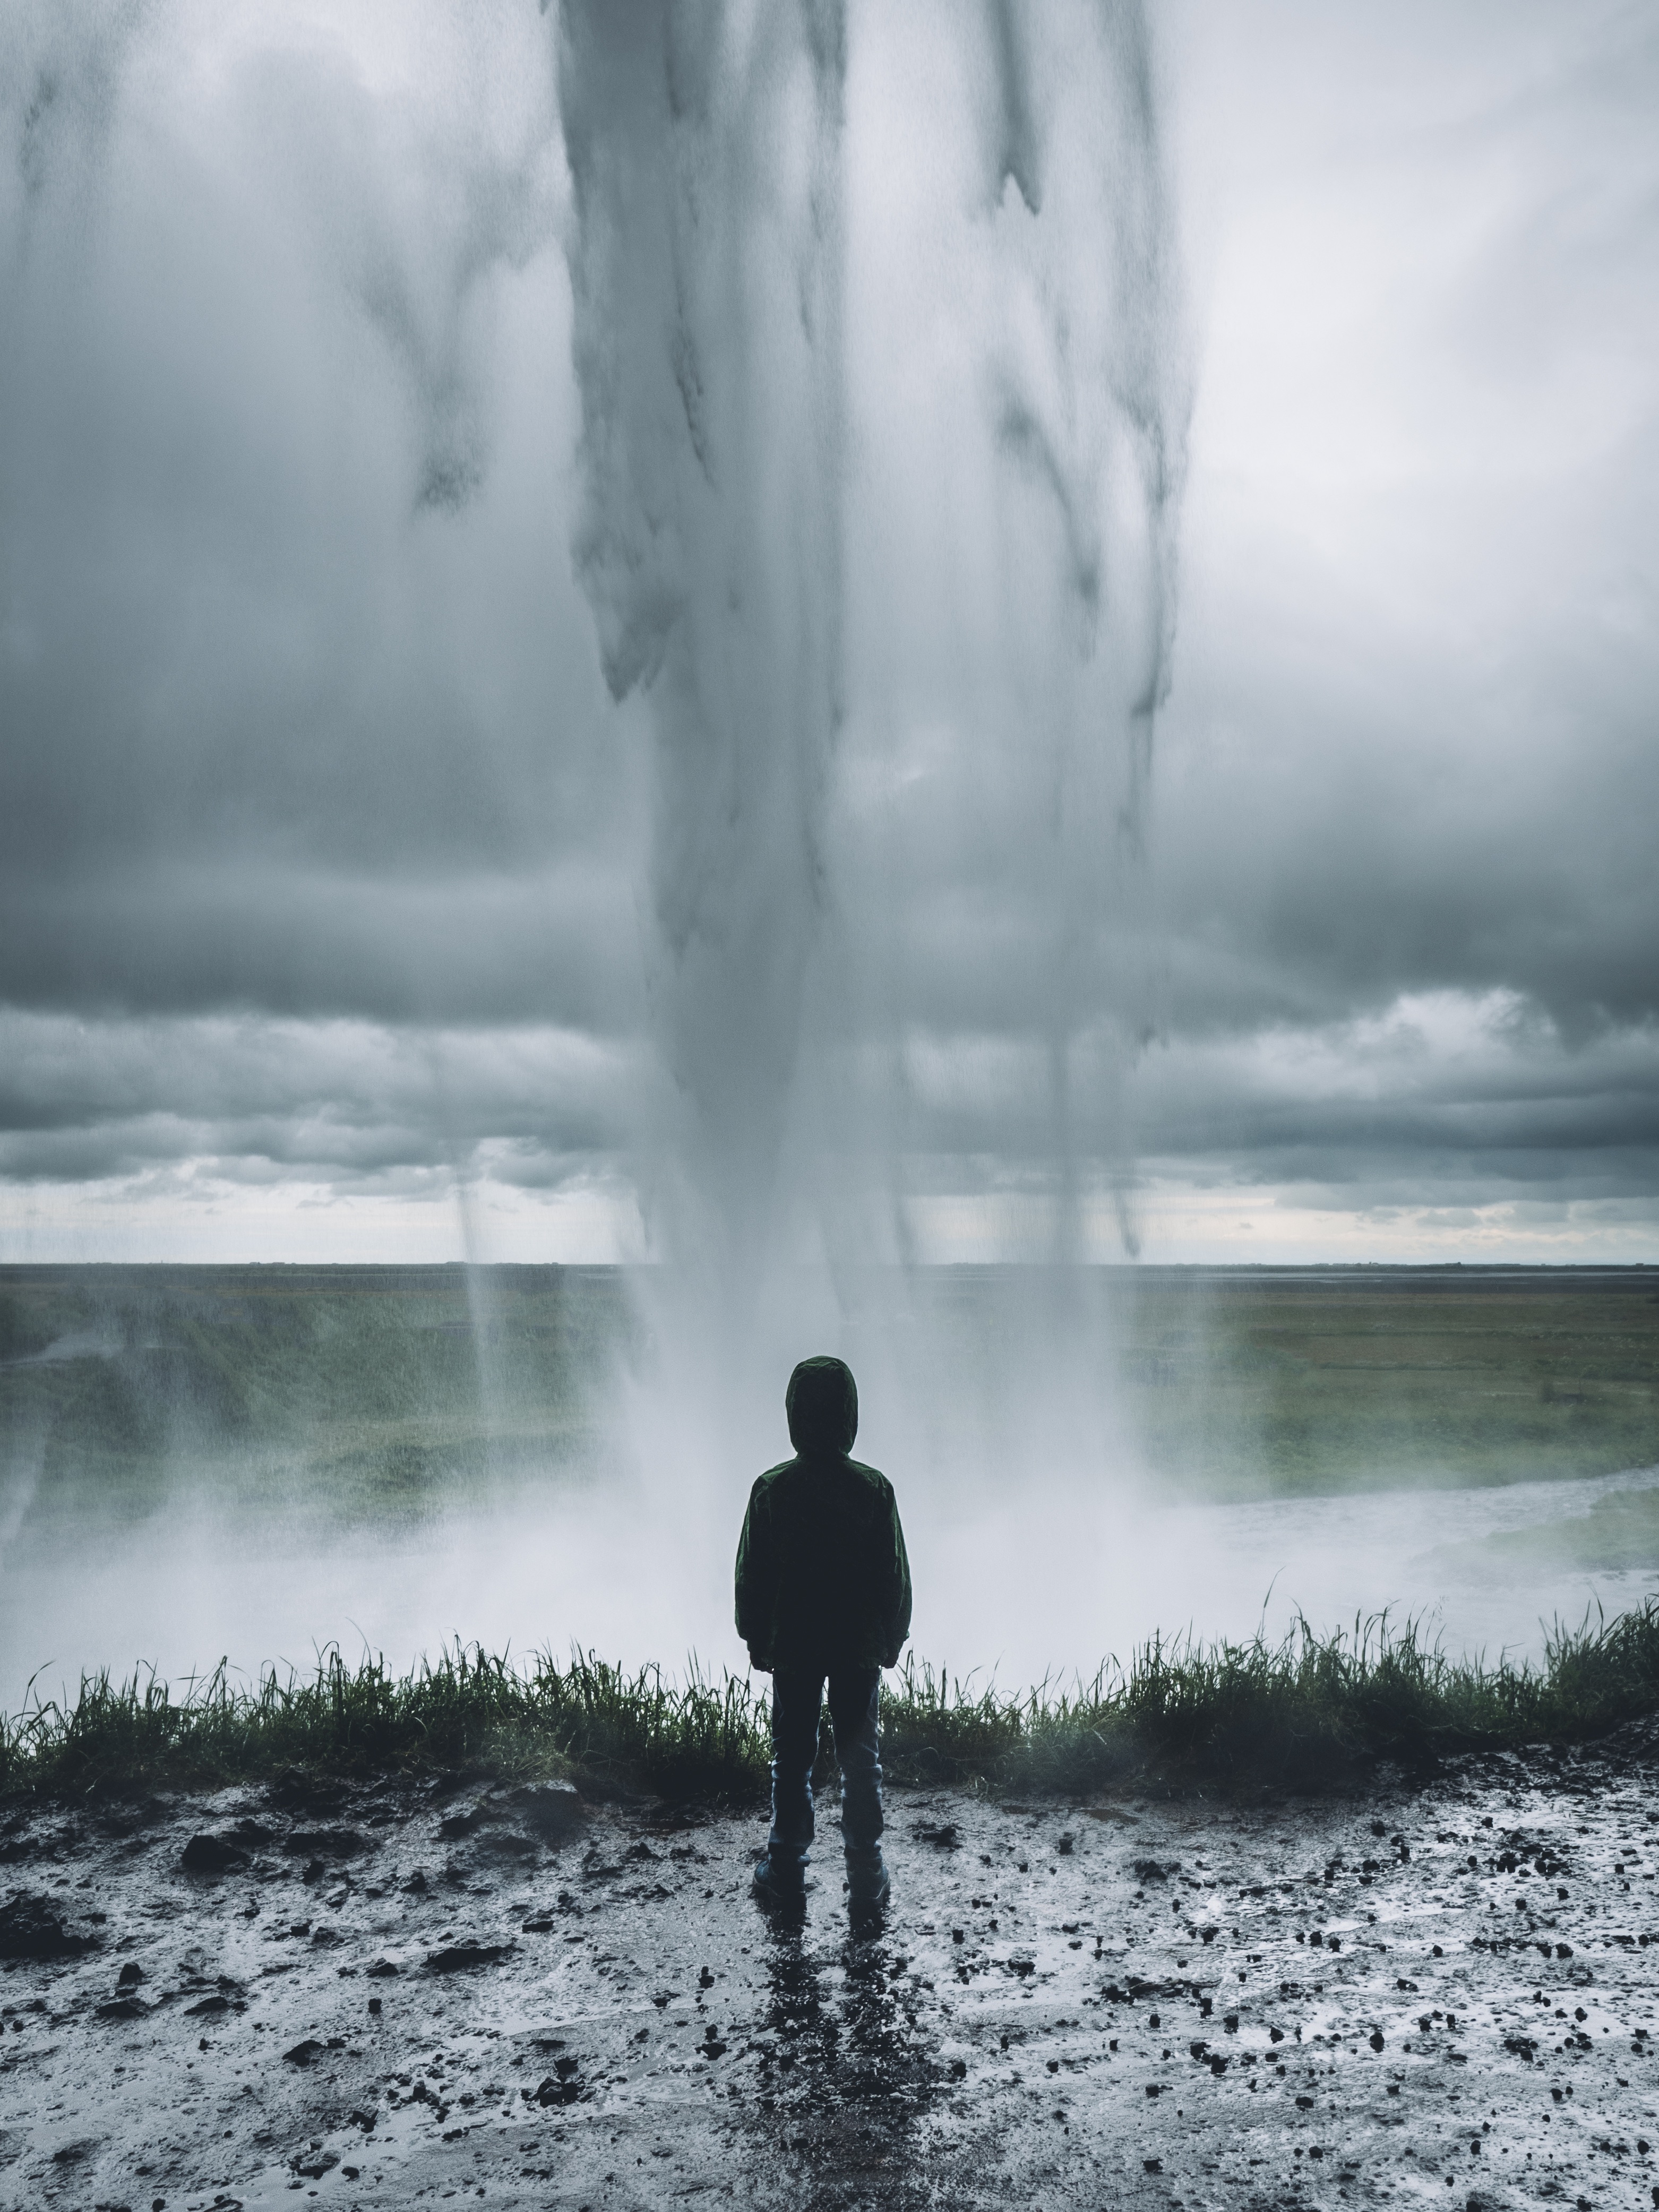
sea, water, nature, ocean, winter, cloud, mist, morning, wave, reflection, weather, body of water, geyser, water feature, atmospheric phenomenon, wind wave